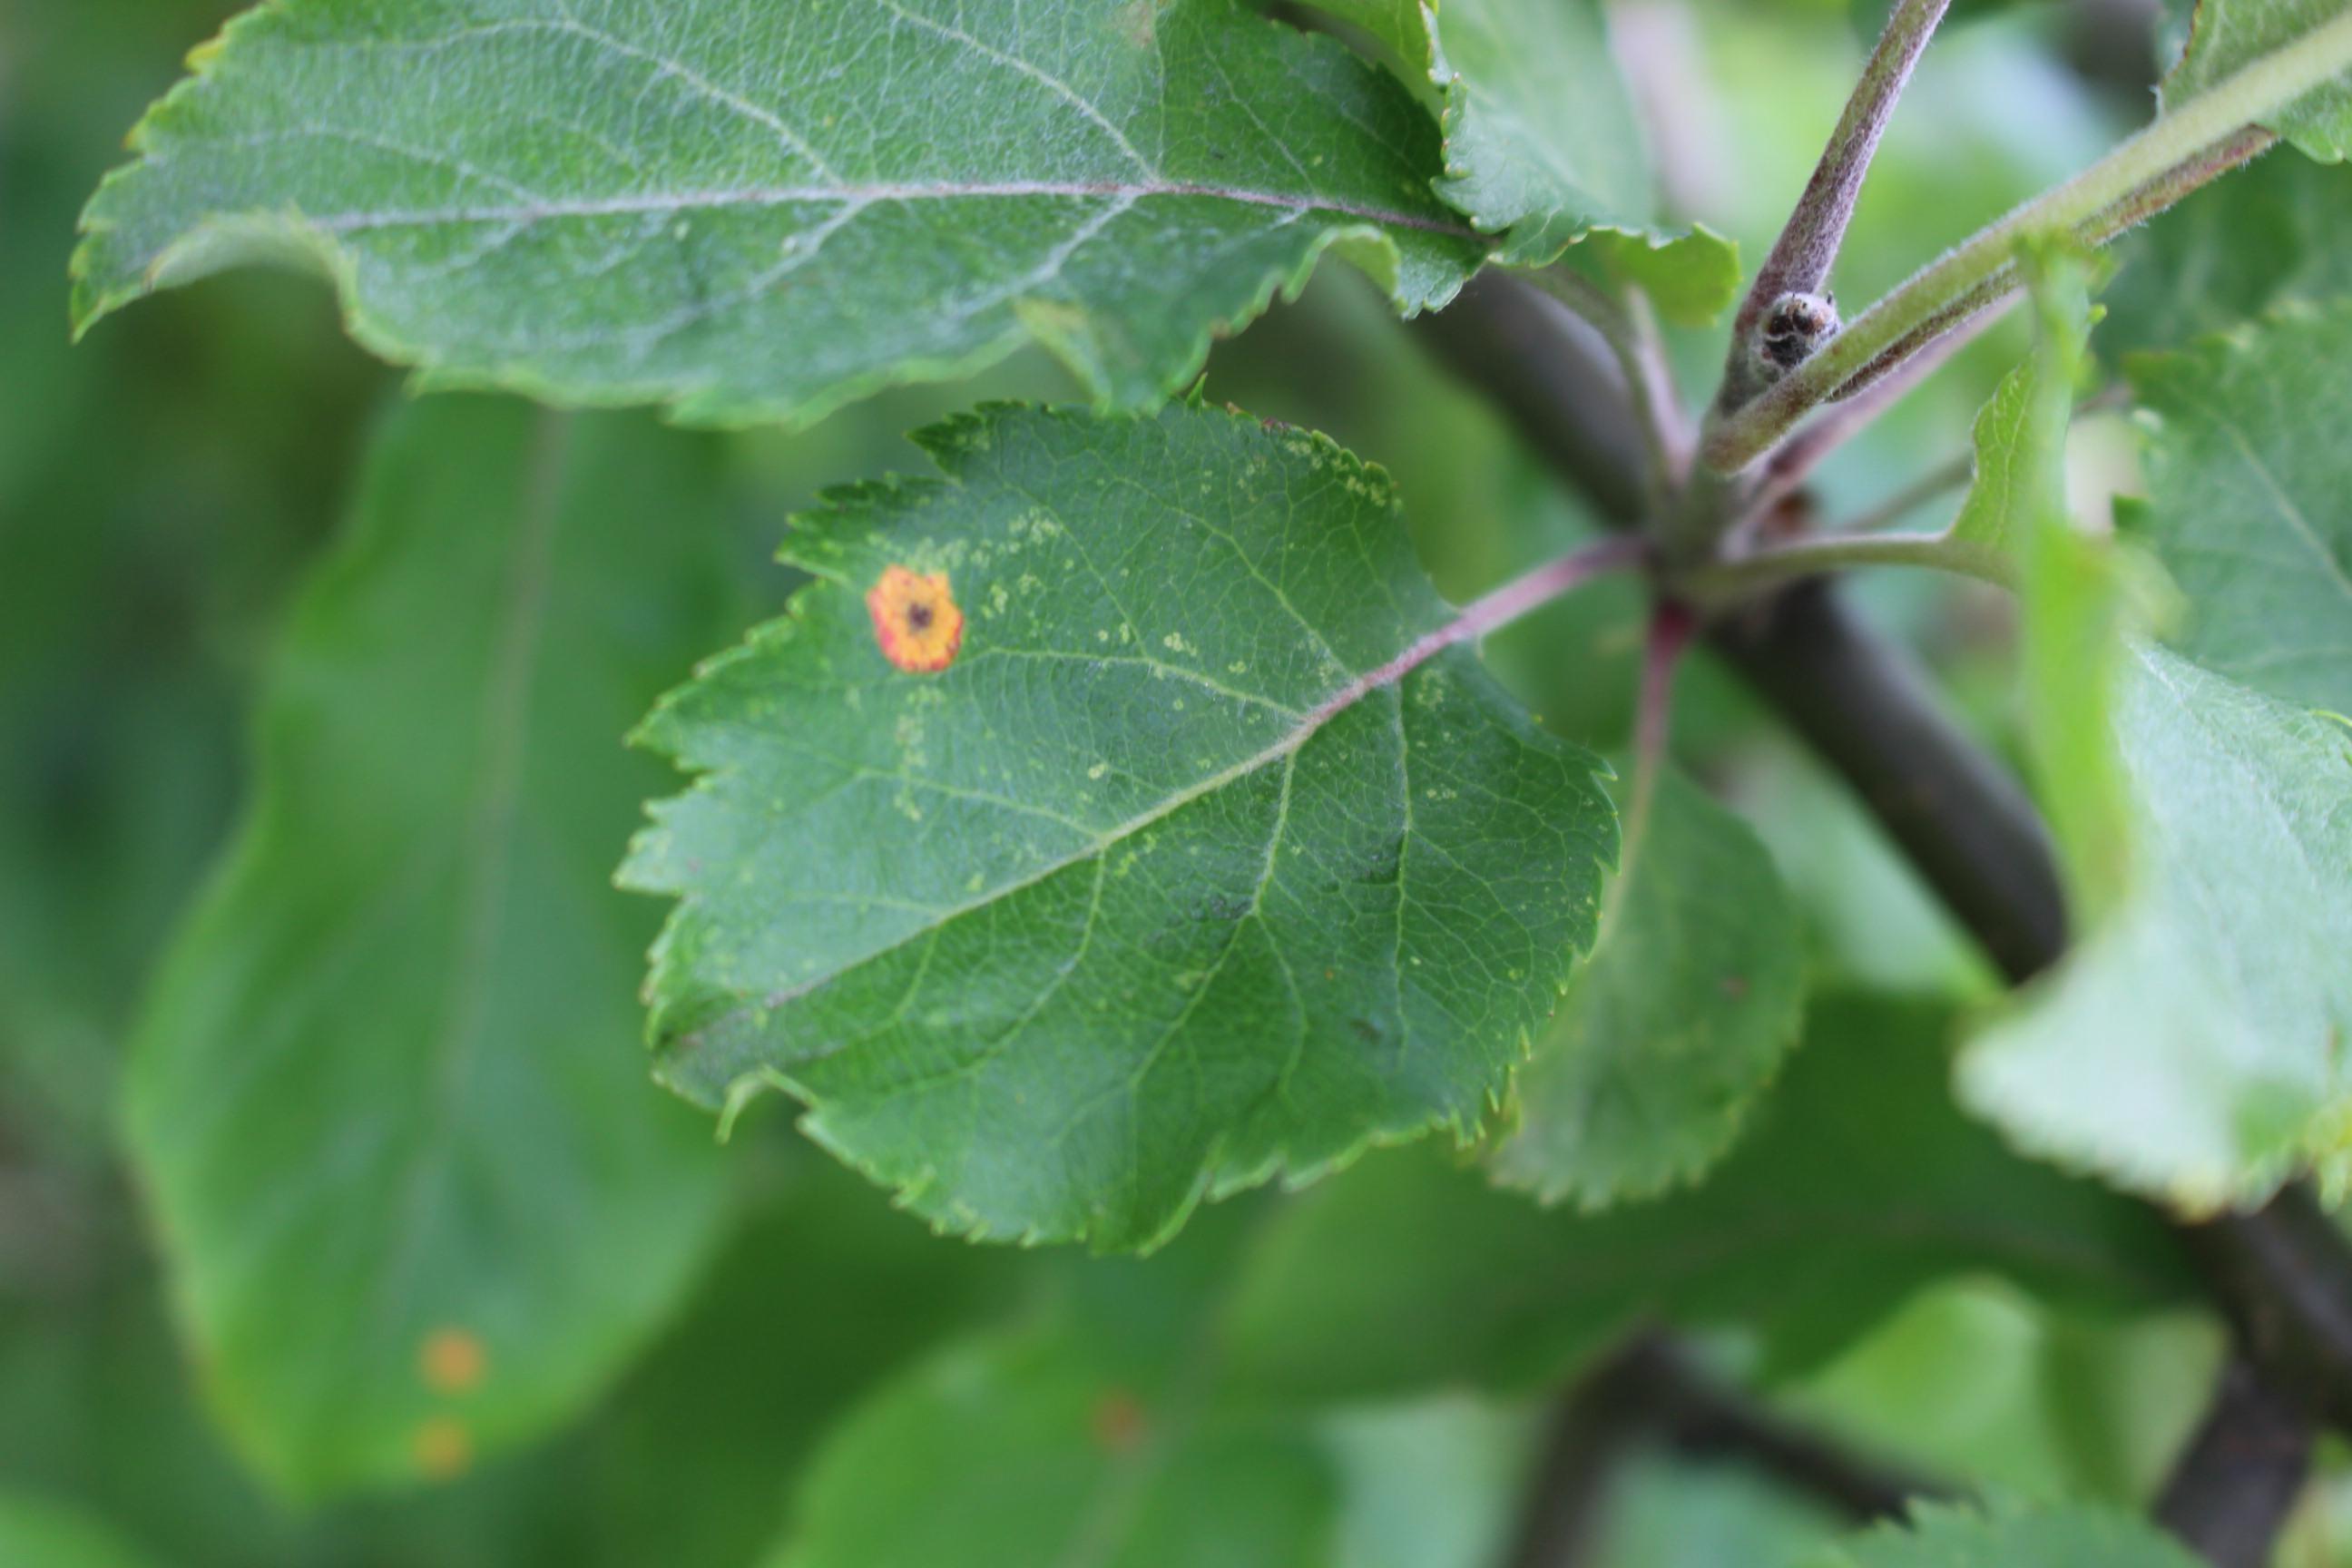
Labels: rust